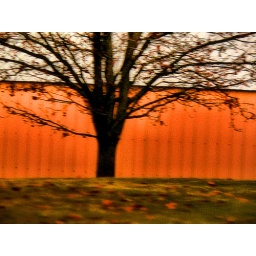
tree by the fence